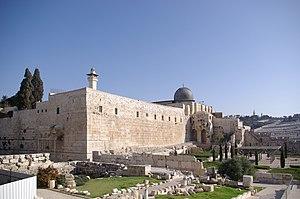
Mur sud du Temple de Jérusalem sur le Mont Moriah.